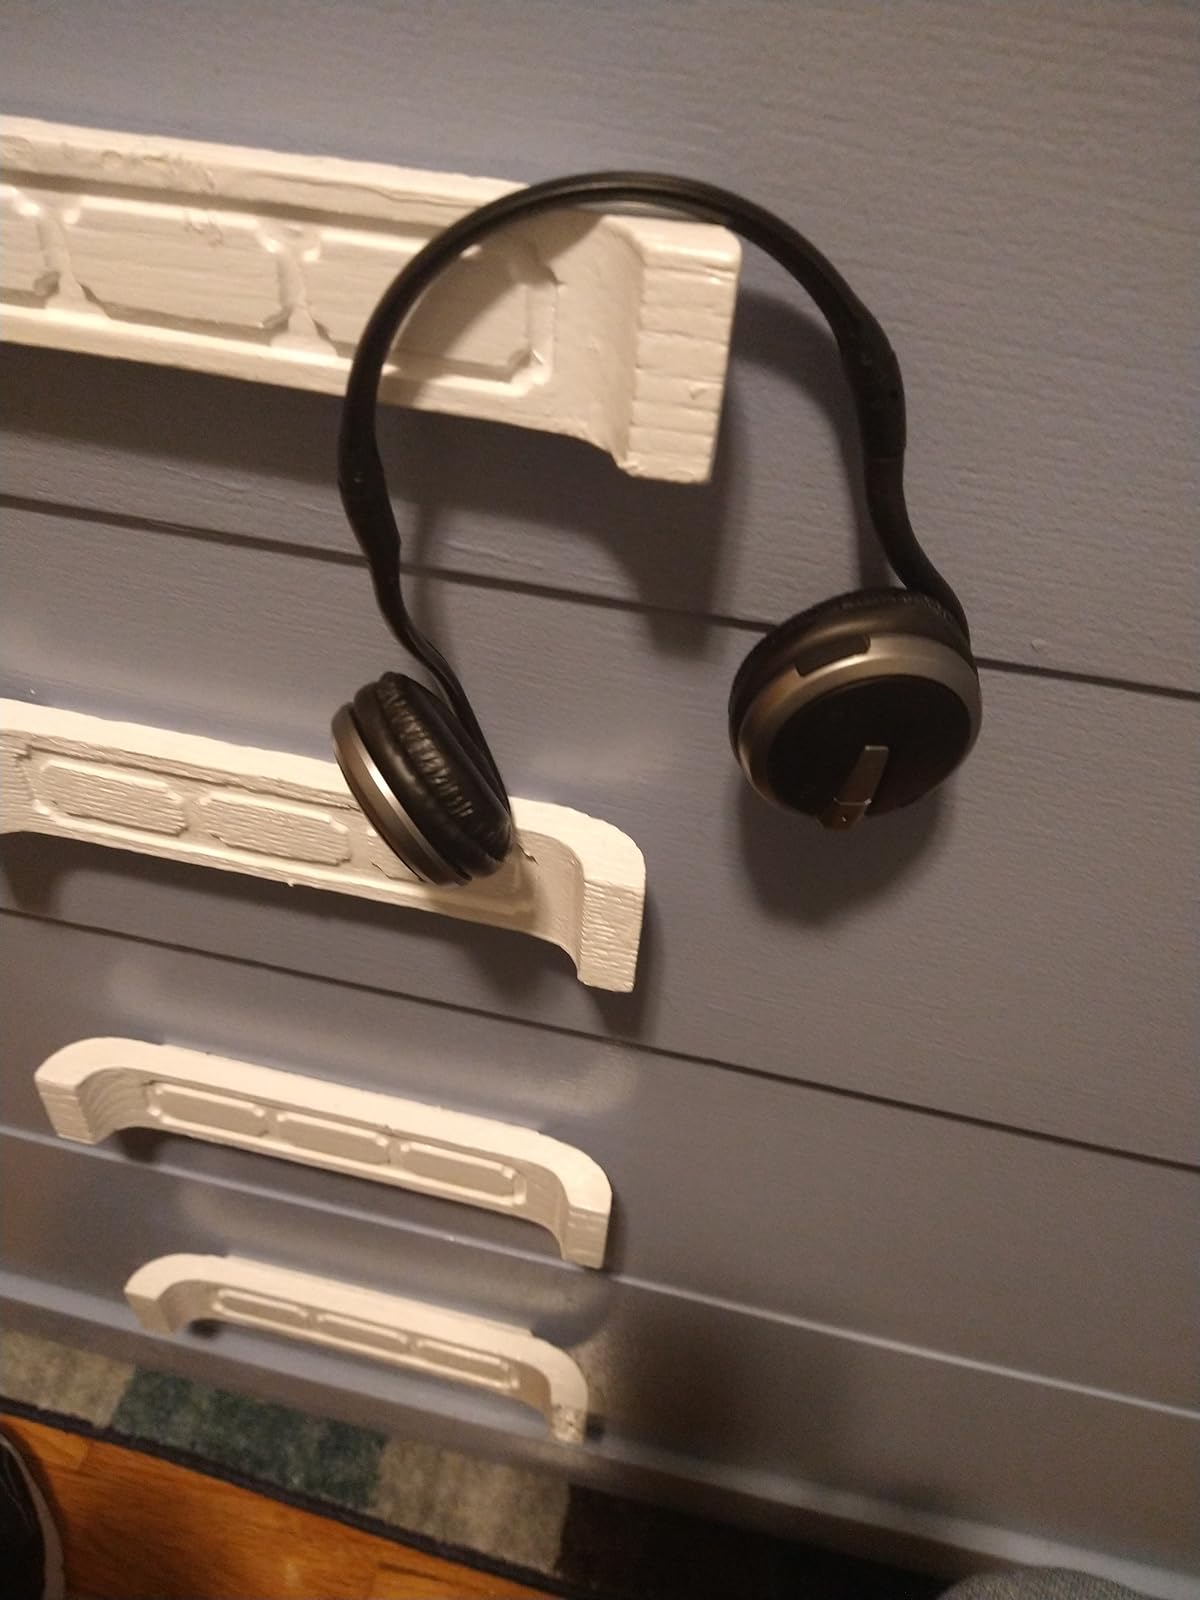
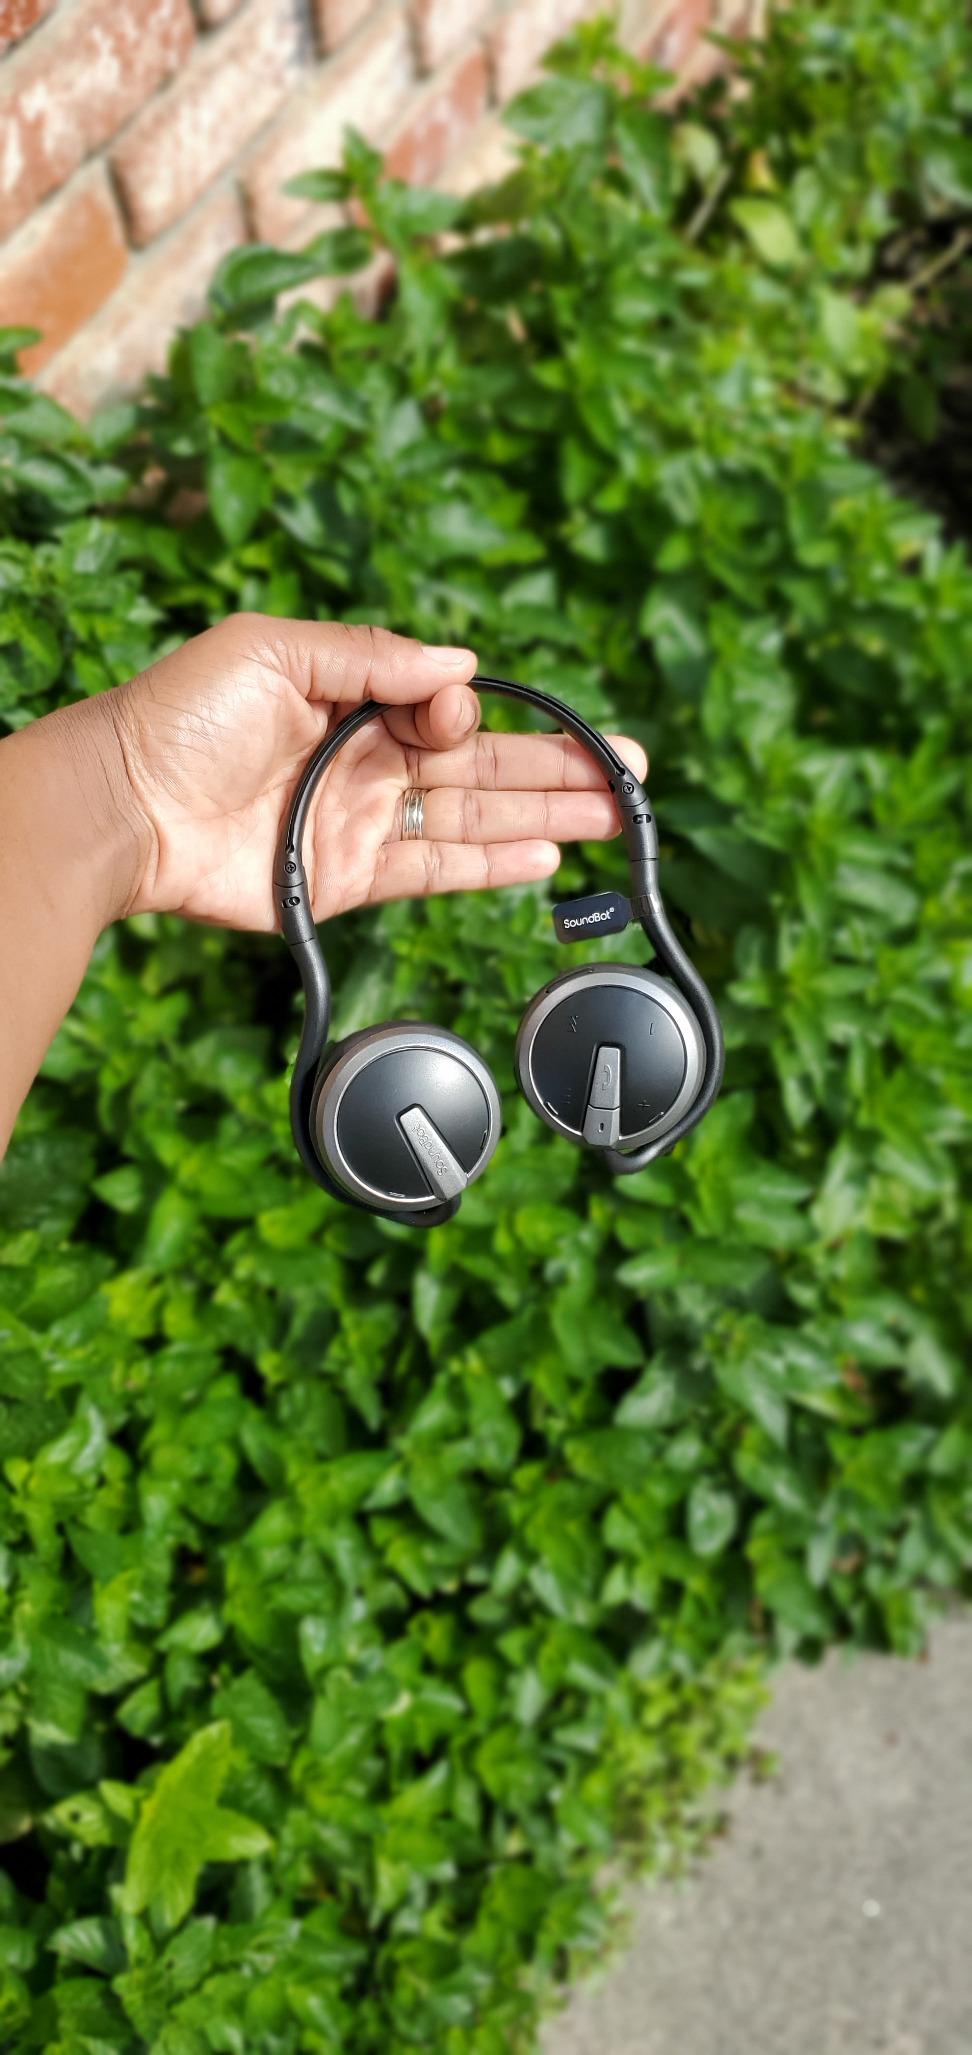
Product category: headphones
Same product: yes